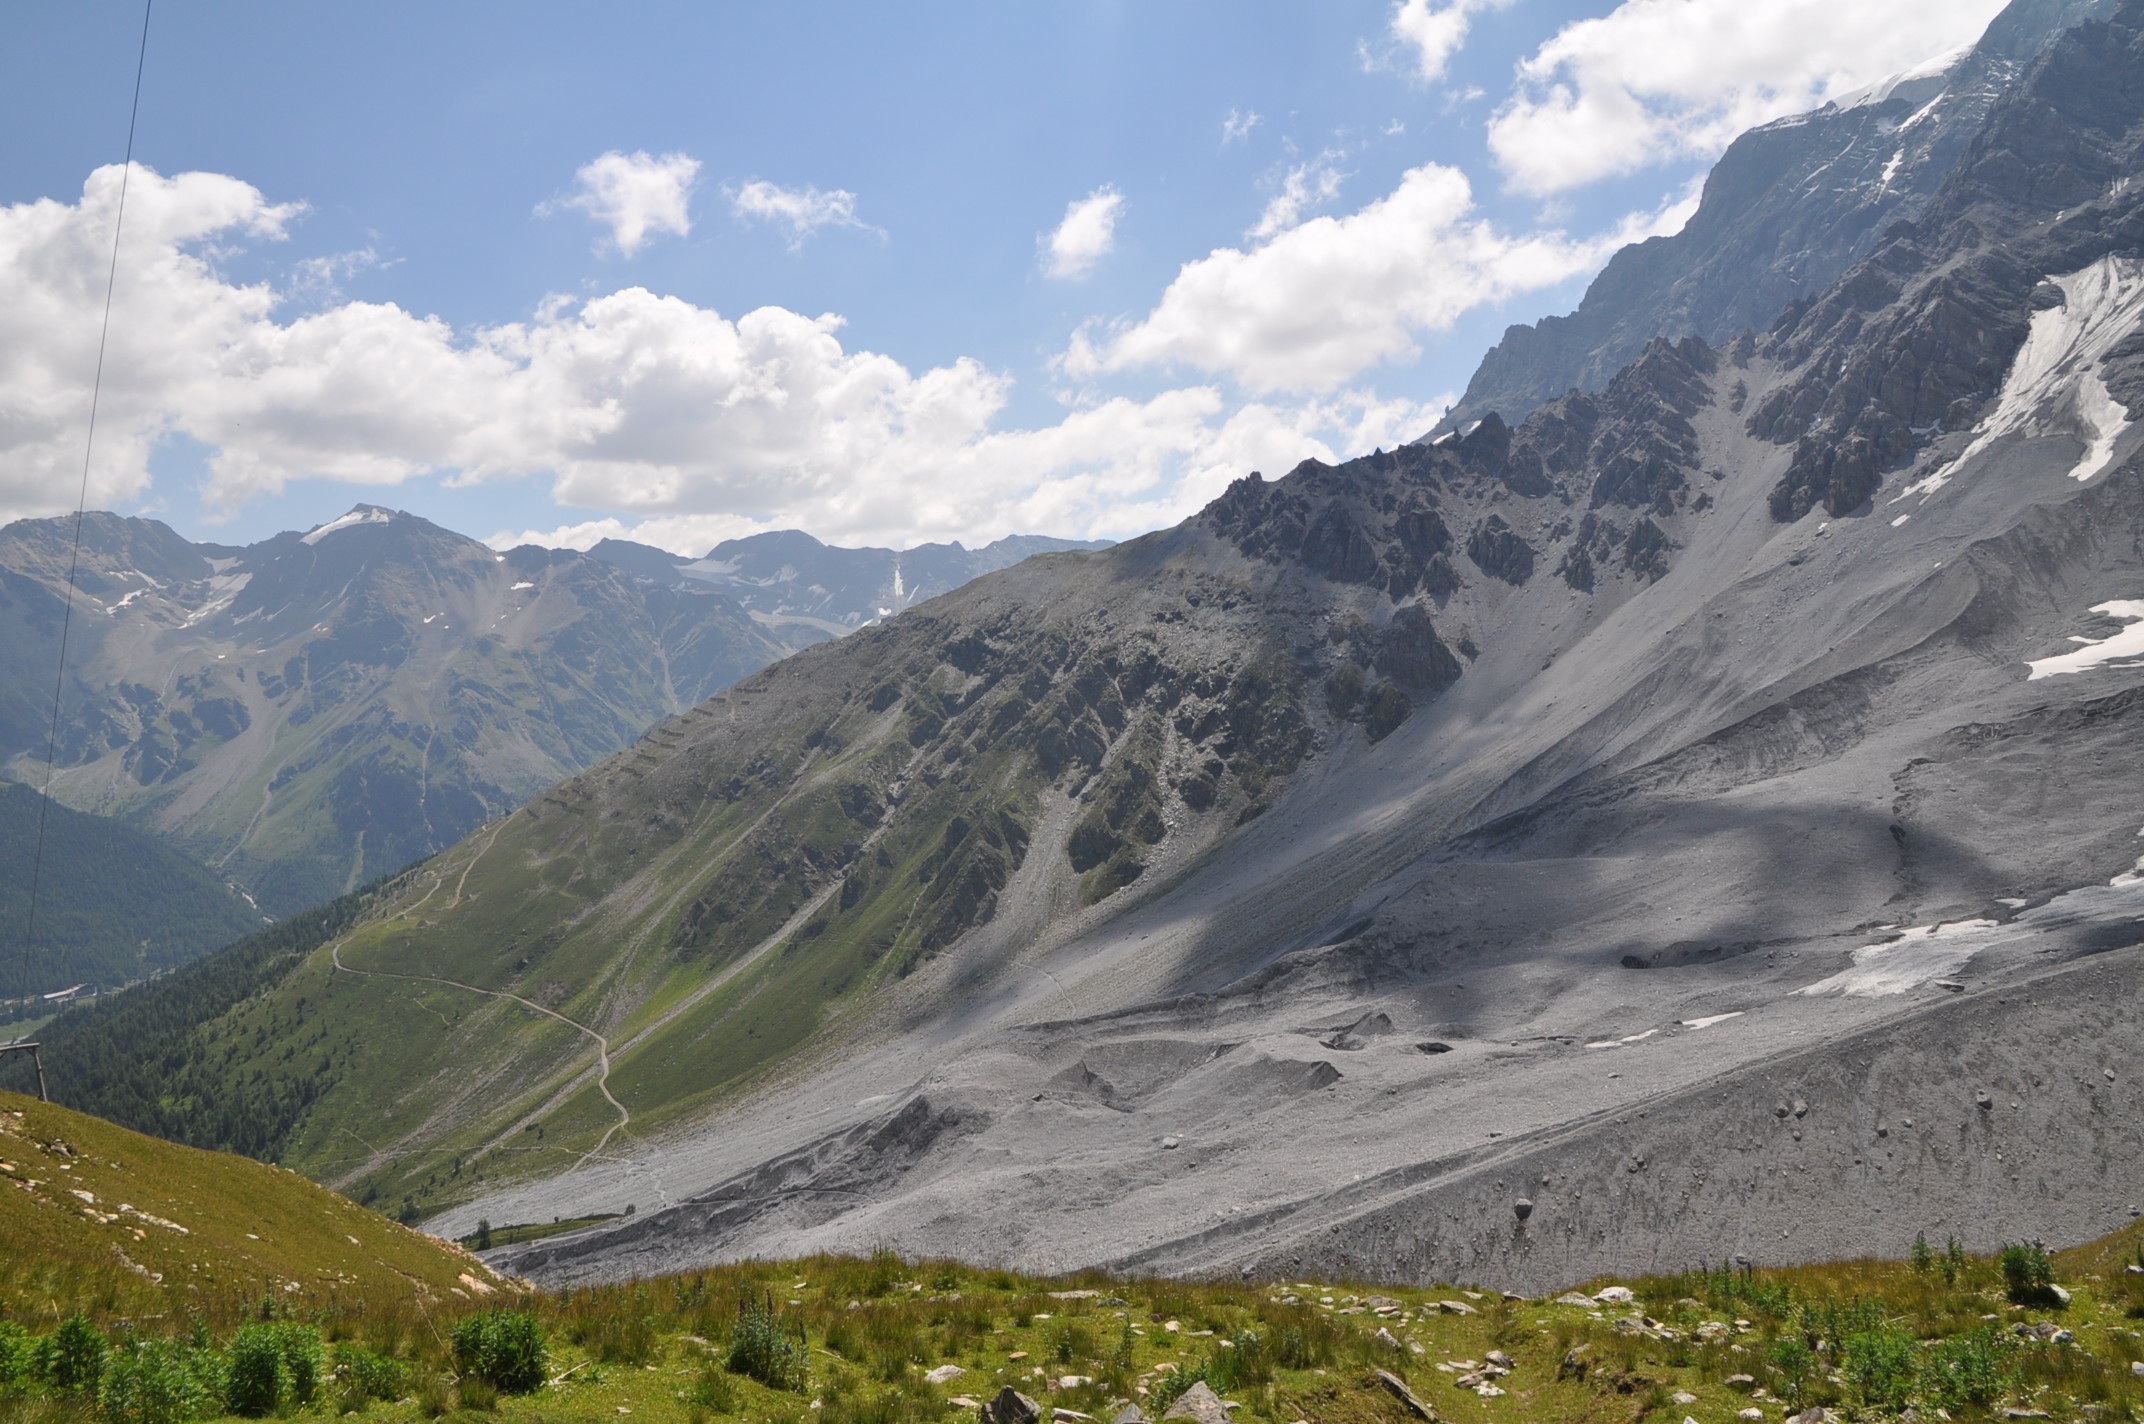
landscape, wilderness, walking, mountain, cloud, meadow, hill, adventure, valley, mountain range, italy, highland, ridge, mountains, alps, plateau, fell, loch, moraine, landform, mountain pass, geographical feature, mountainous landforms